John Harrison Mills

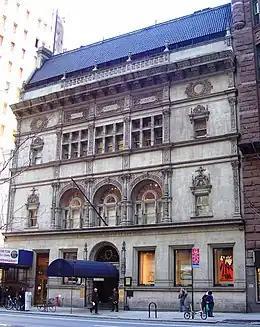
American Fine Arts Society Building, built 1891–92

Mills had married Henrietta Fell, a Canadian, on August 25, 1865. Their first child, Harrison Winthrop, was born , followed by Margaret Elvira about a year later.